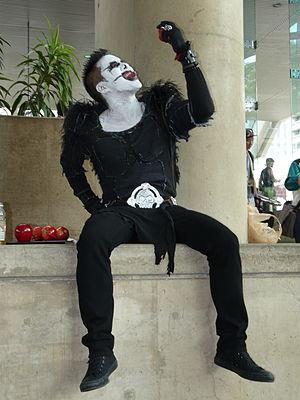
Death Note est un shōnen manga écrit par Tsugumi Ōba et dessiné par Takeshi Obata. Il est prépublié dans le magazine Weekly Shōnen Jump de décembre 2003 à mai 2006, par la suite publié en douze tankōbon depuis mai 2004 jusqu'à octobre 2006 par Shūeisha. La version française est éditée par Kana de janvier 2007 jusqu'à octobre 2008.